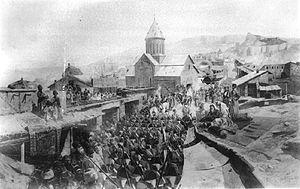
Georges XII, fils et successeur d'Héraclius II, de la dynastie des Bagratides, est le dernier monarque du royaume de Kartl-Kakhétie en Géorgie orientale.